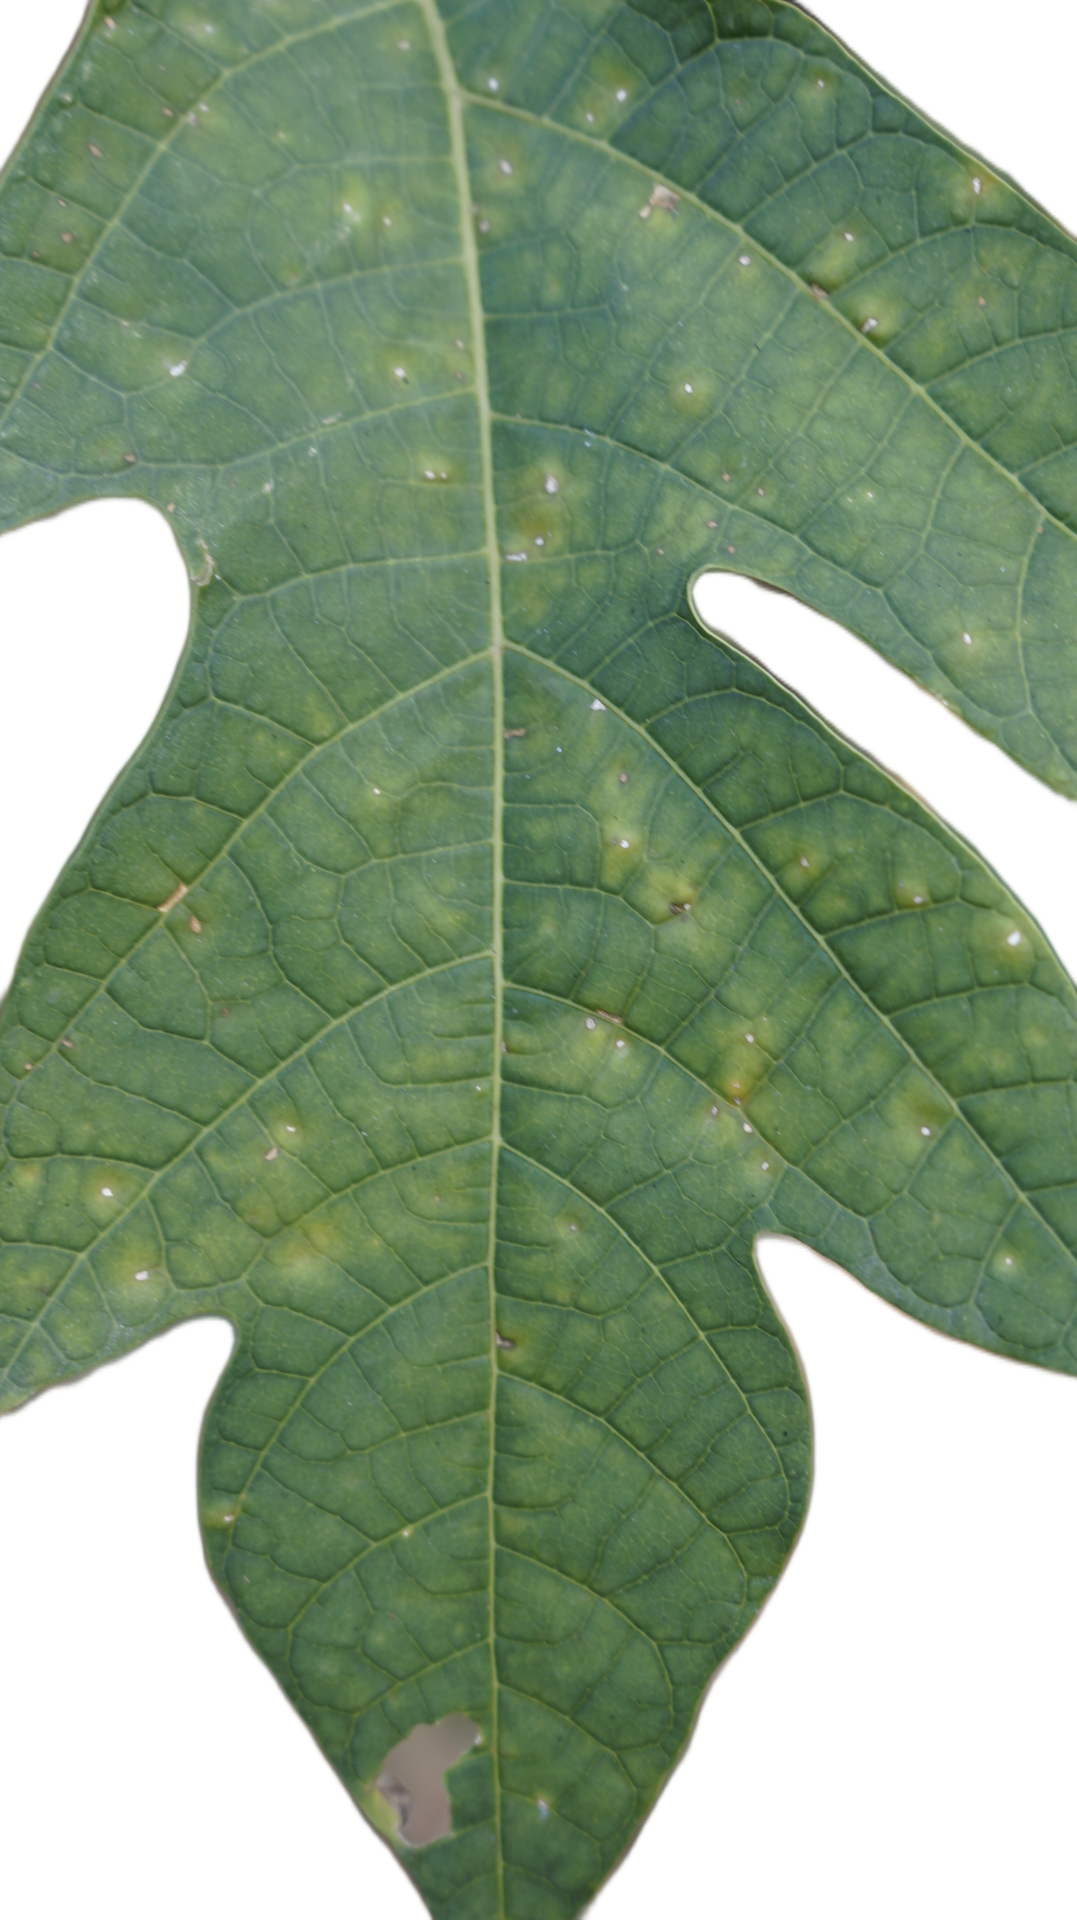
Crop: Papaya
Label: Pathogen_symptoms